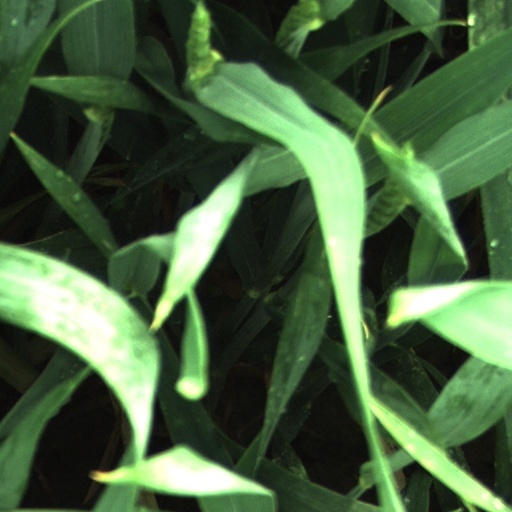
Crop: wheat